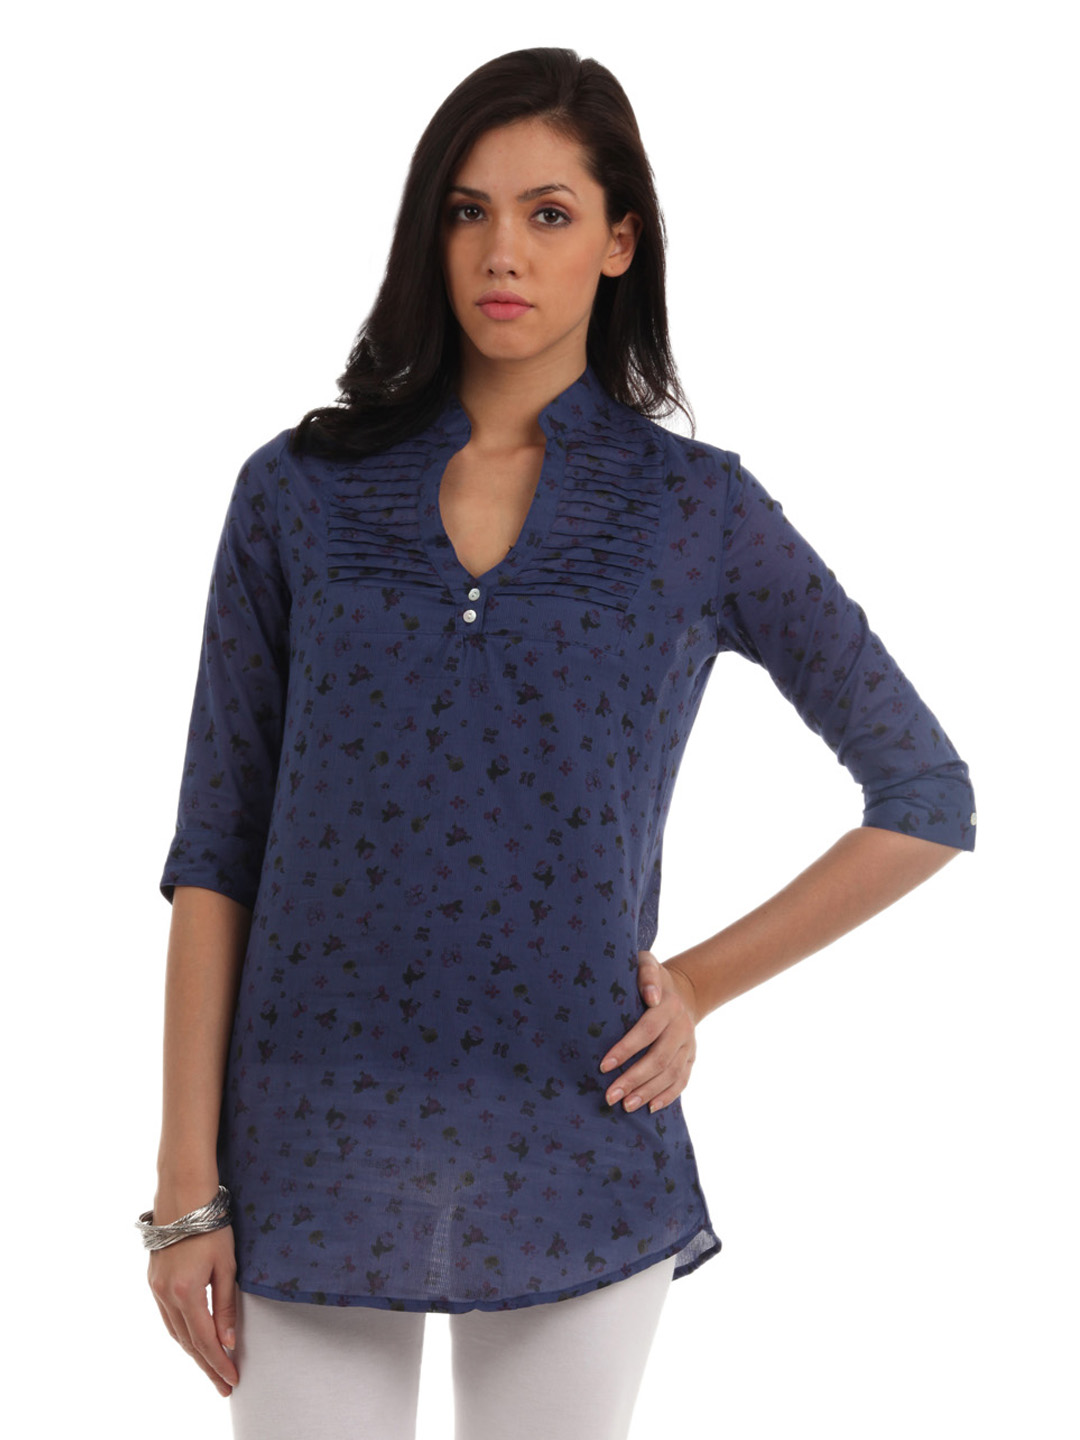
Mumbai Slang Women Blue Tunic
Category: Apparel / Topwear / Tunics
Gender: Women
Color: Blue
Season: Summer 2012
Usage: Casual